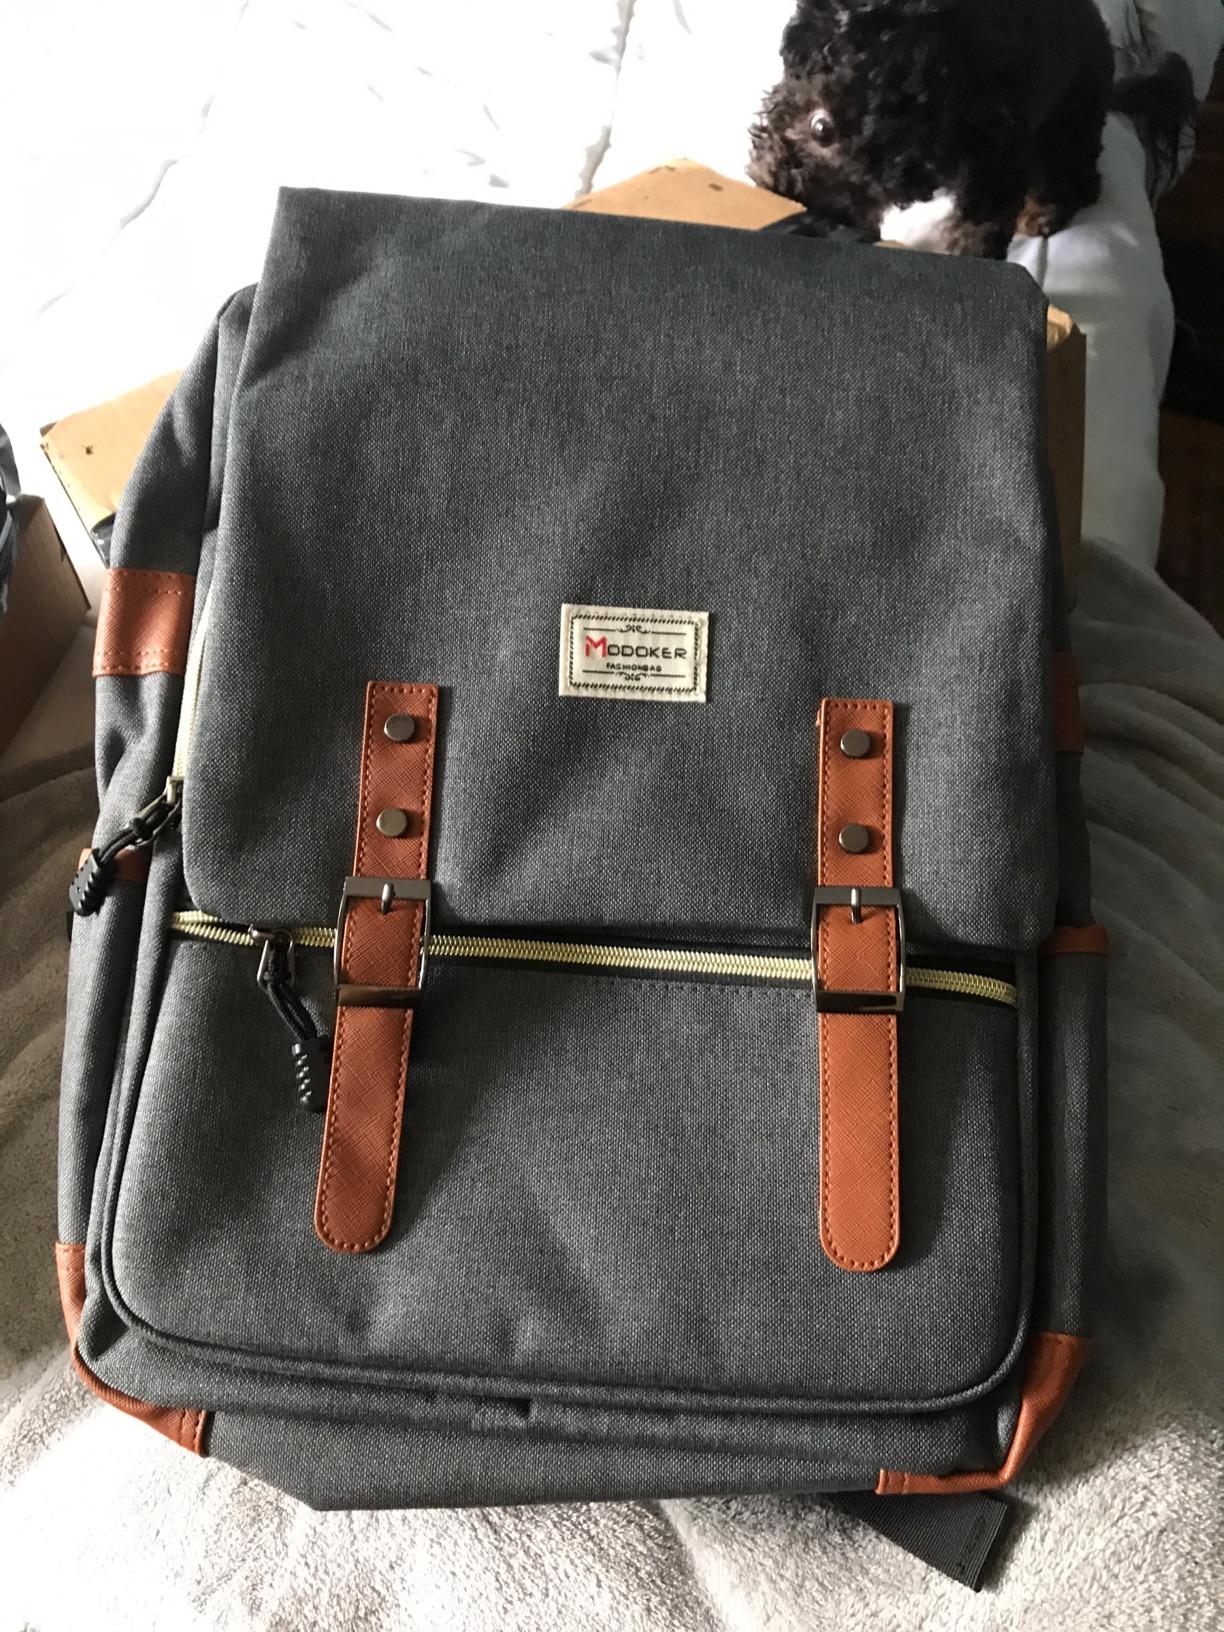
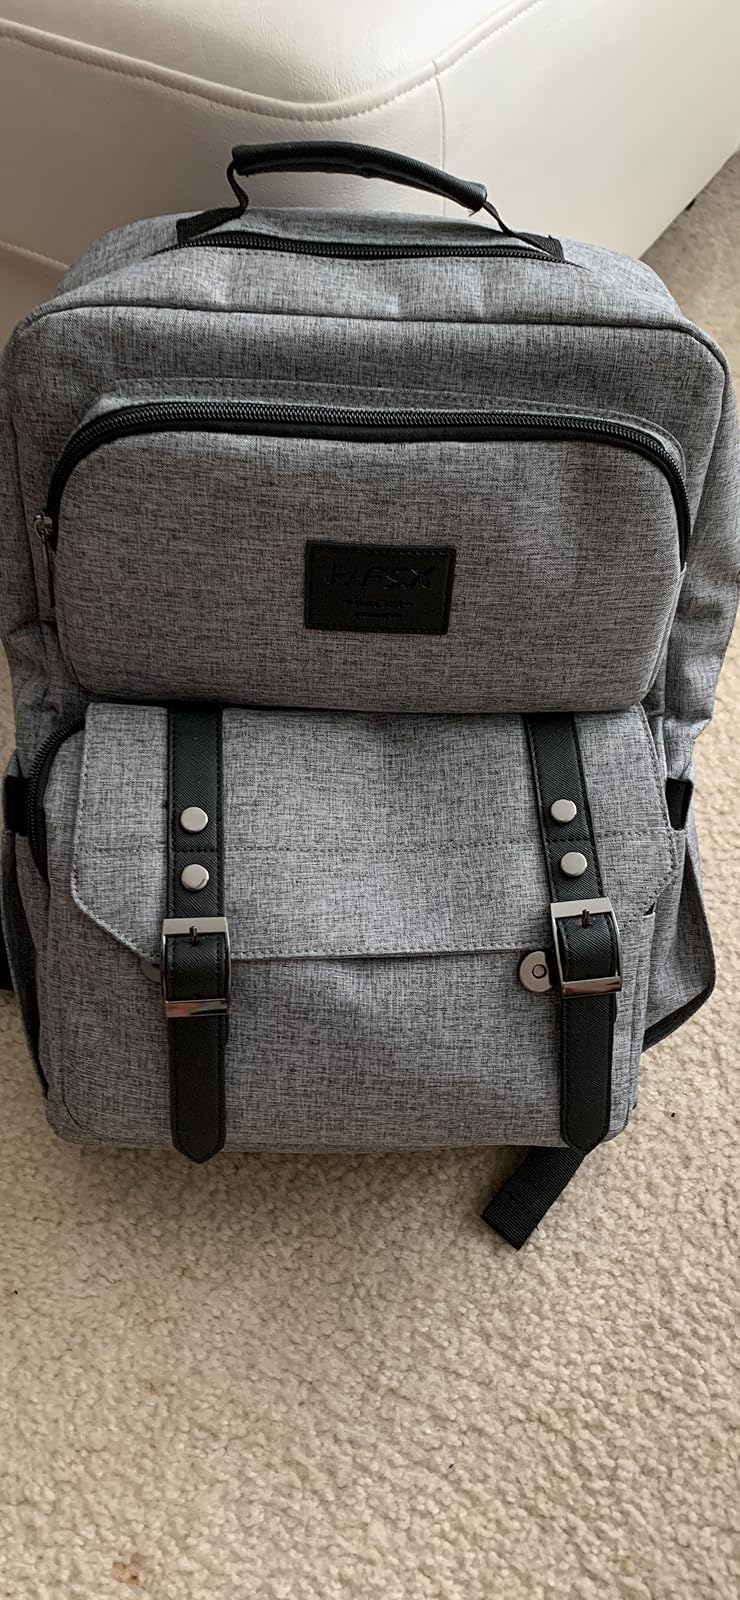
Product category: bag
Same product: no